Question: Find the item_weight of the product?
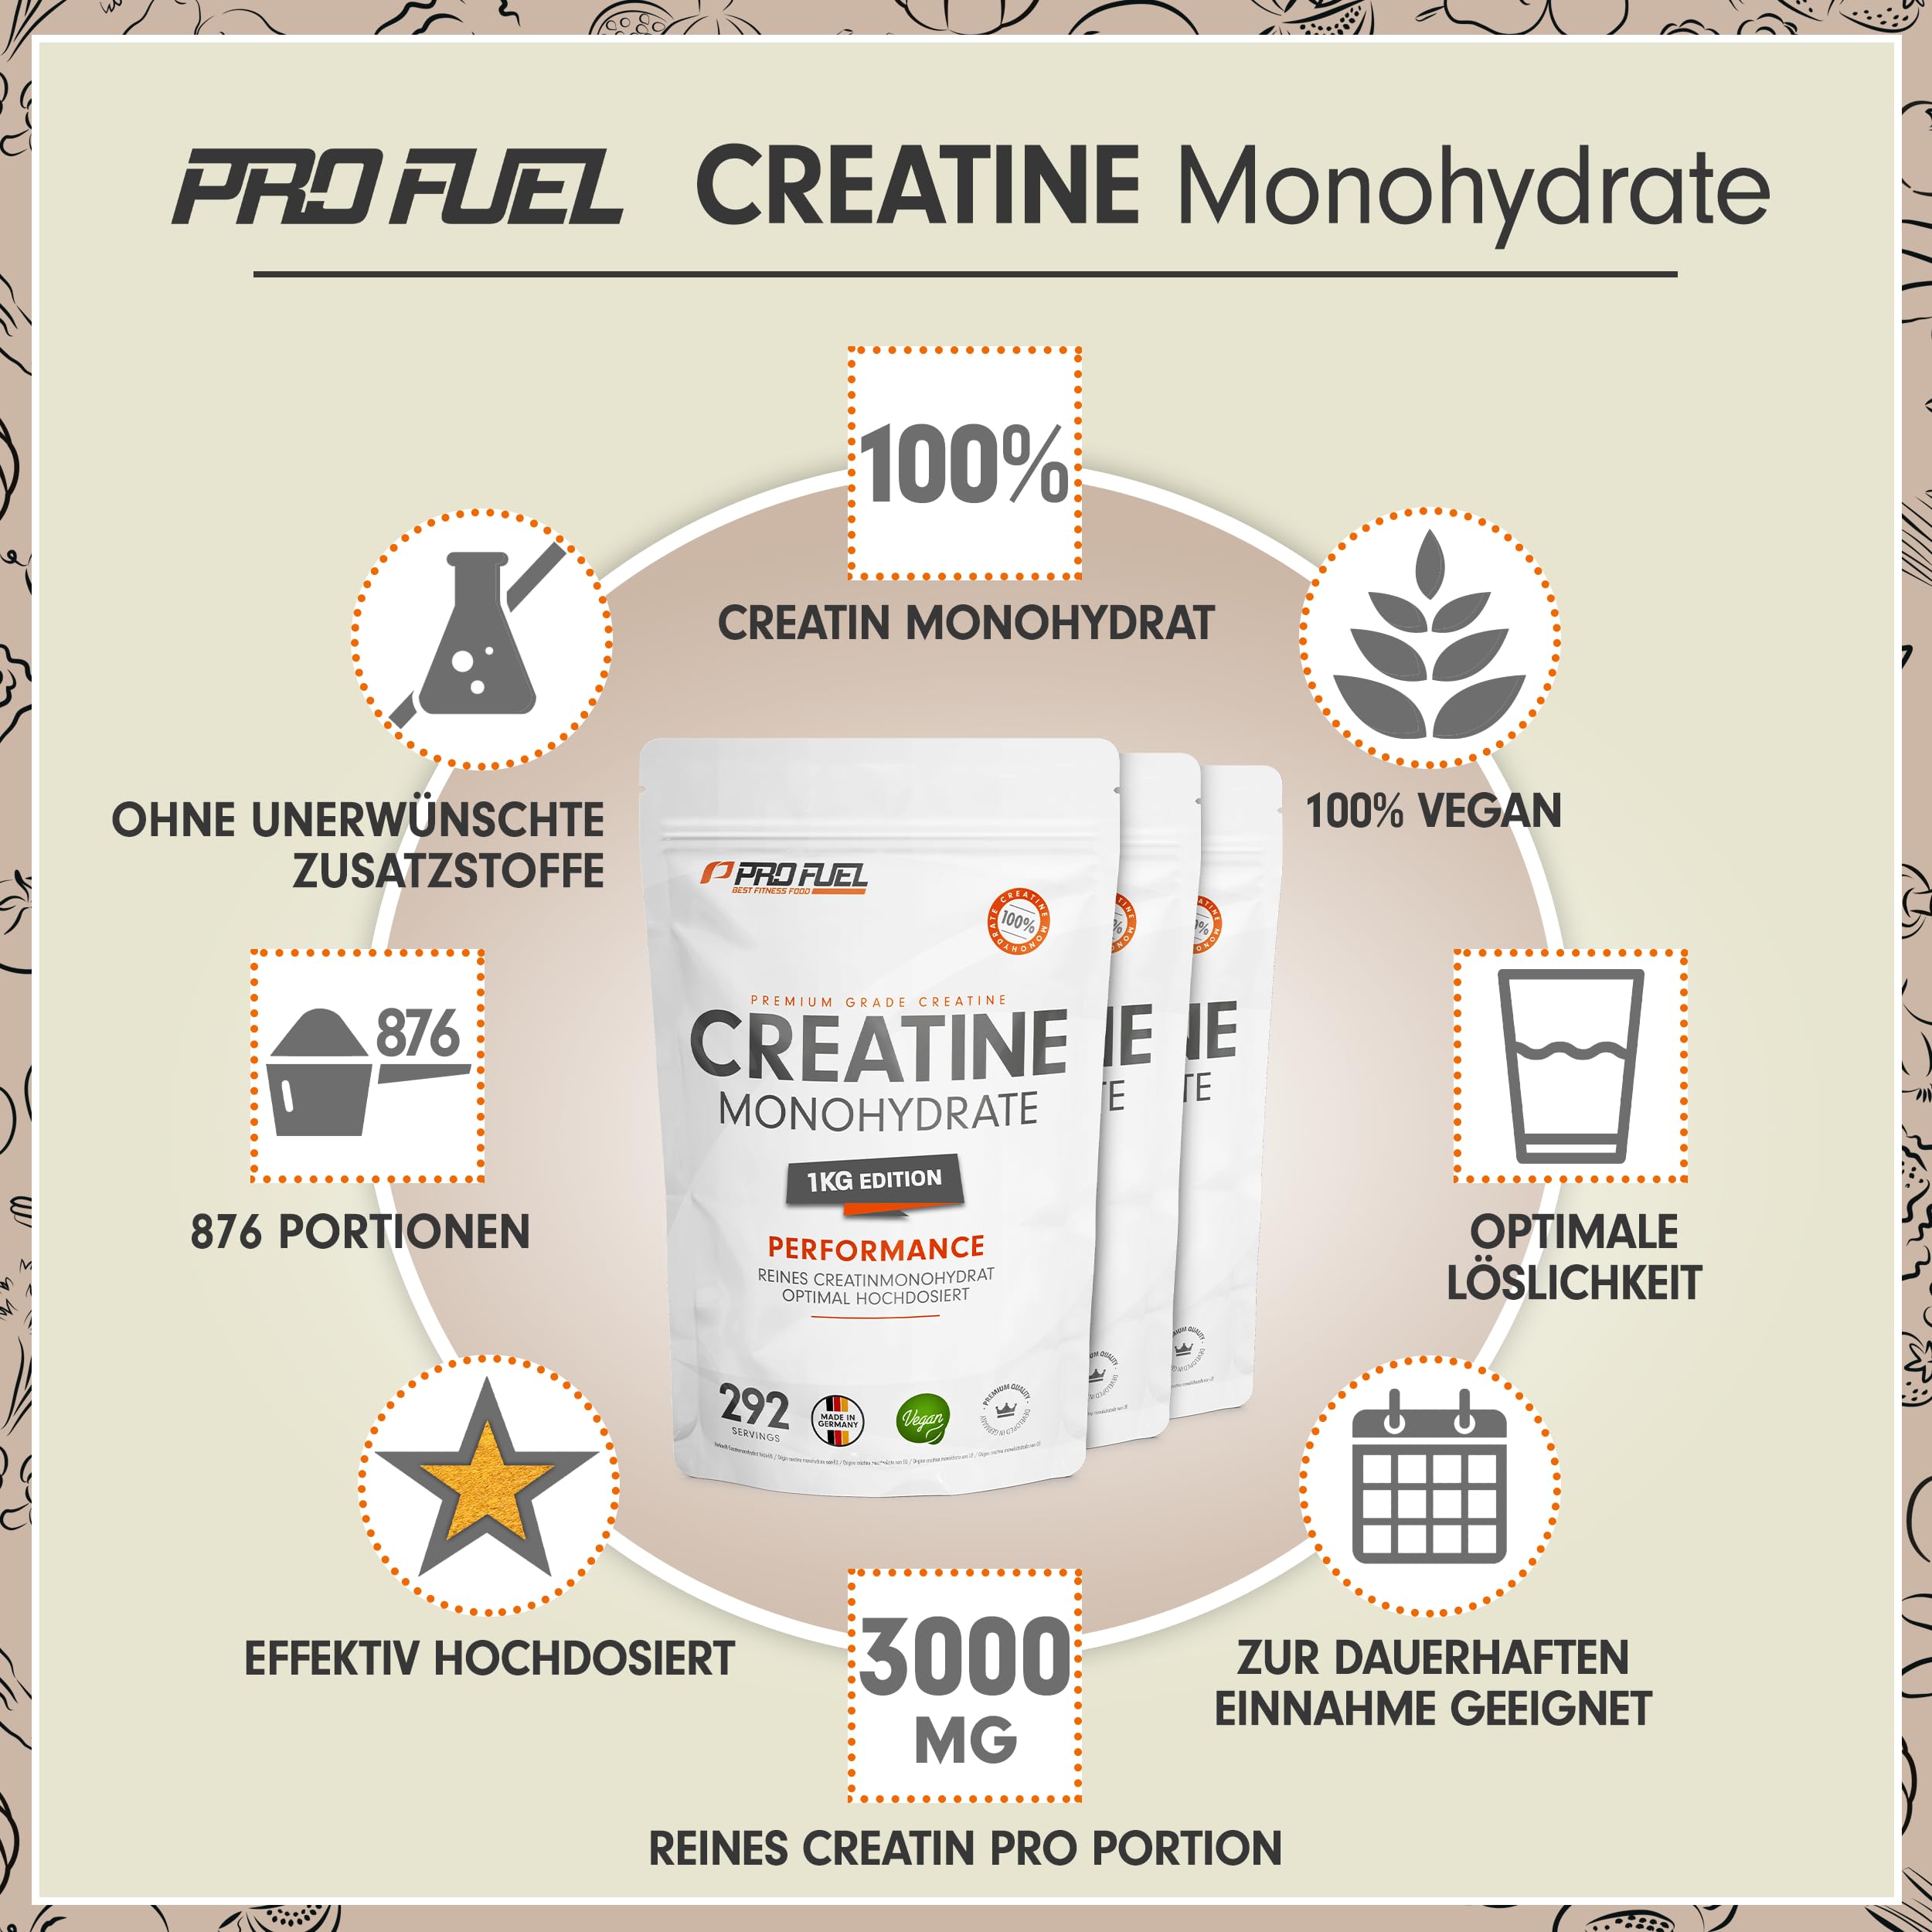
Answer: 1.0 kilogram